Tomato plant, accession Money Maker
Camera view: vertical (180 deg); turntable rotation: 0 degrees
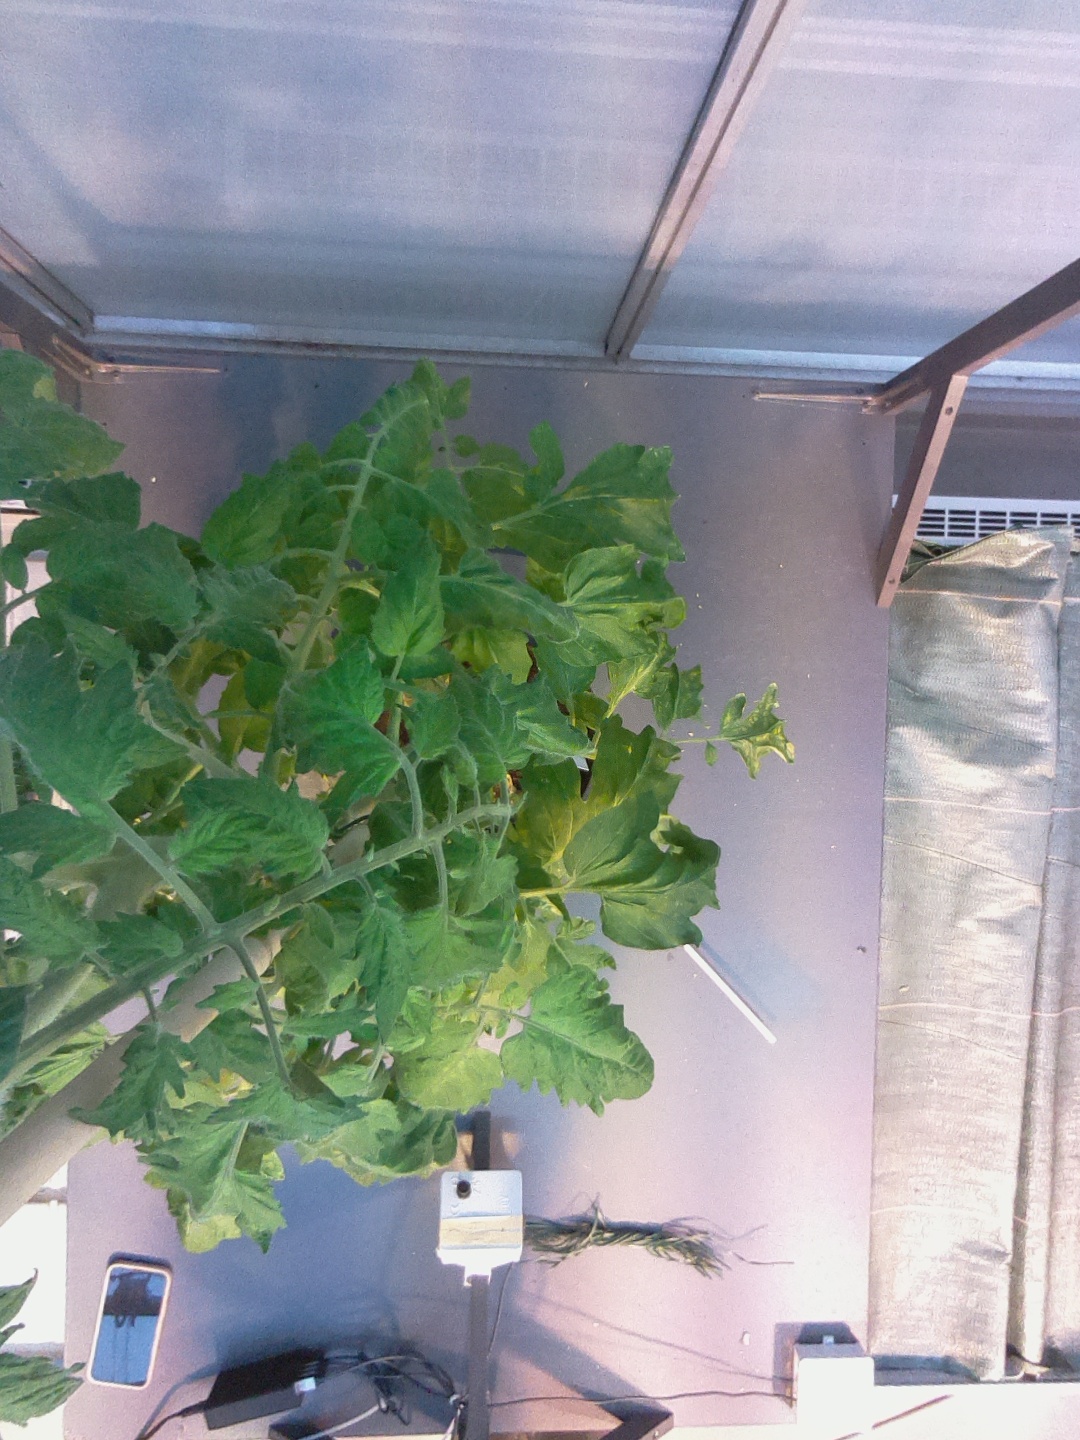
BBCH growth stage 70: Fruits at the main stem or branches visibles